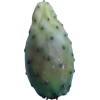
Label: cactus_fruit_green